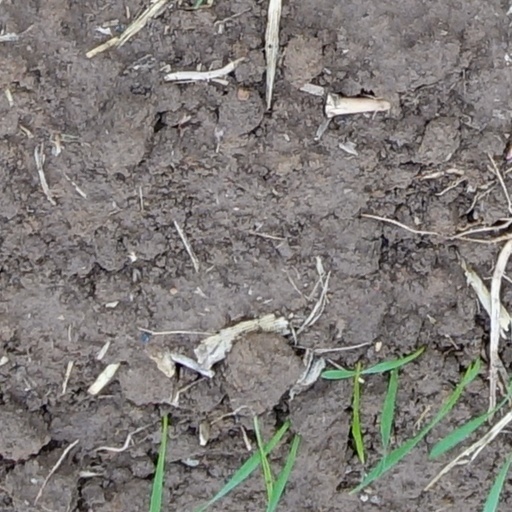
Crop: wheat